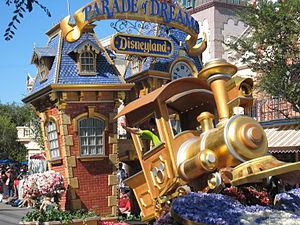
Walt Disney's Parade of Dreams est une parade lancée le 5 mai 2005 en tant d'élément du Happiest Homecoming on Earth, célébrant le 50ᵉ anniversaire de Disneyland en Californie.